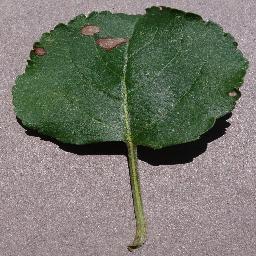
Label: Apple___Black_rot